Saint Peter's School (Saint Petersburg)

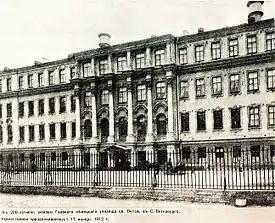
St. Peter's School in 1912

Saint Peter's School, often referred to as Petrischule (the German transliteration of its Russian name) is a secondary school in St. Petersburg. It is one of the oldest educational institutions in Russia, having been founded in 1709.